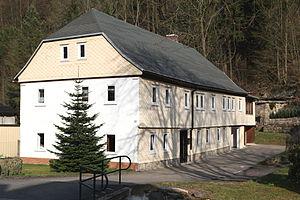
Rohrbach est une municipalité allemande du land de Thuringe, dans l'arrondissement de Saalfeld-Rudolstadt, au centre de l'Allemagne. En 2015, sa population est de 182 habitants.